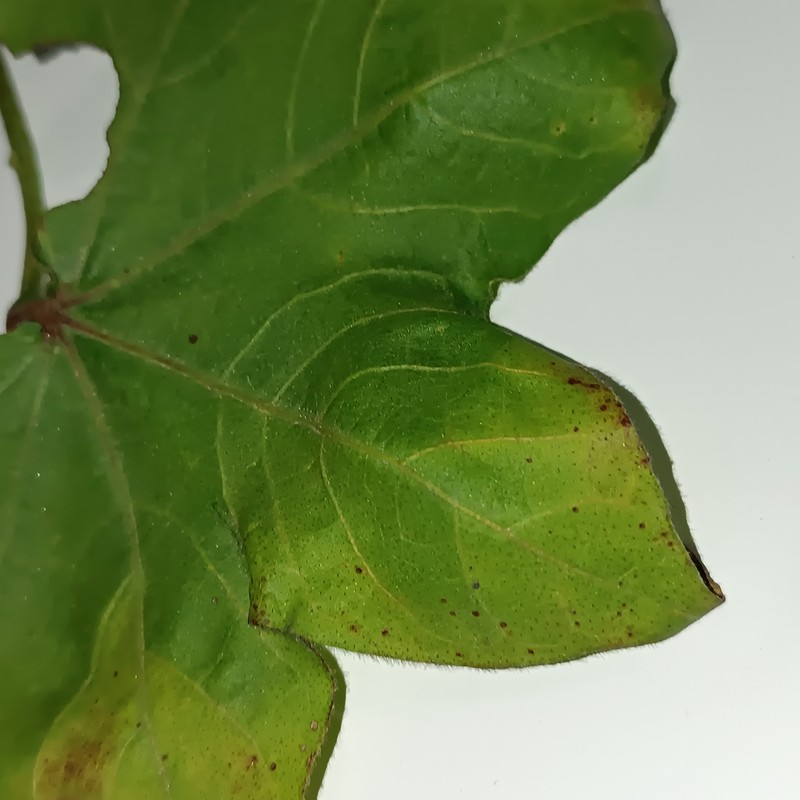
Label: Leaf Hopper Jassids